Cool Gardens

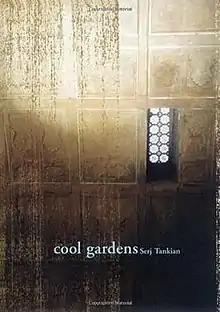
Cover of the book

Cool Gardens is a poetry book by the lead singer of the band System of a Down, Serj Tankian. It was published by MTV Books and was released on October 1, 2002. It is a collection of seven to eight years of Tankian's reflections on life, and features artwork by fellow Angeleno, Sako Shahinian. The poetry, like the songs of System of a Down, consists of a reflection of societies and people's wrongs. It portrays what people do to themselves and the control others try to hold over them.